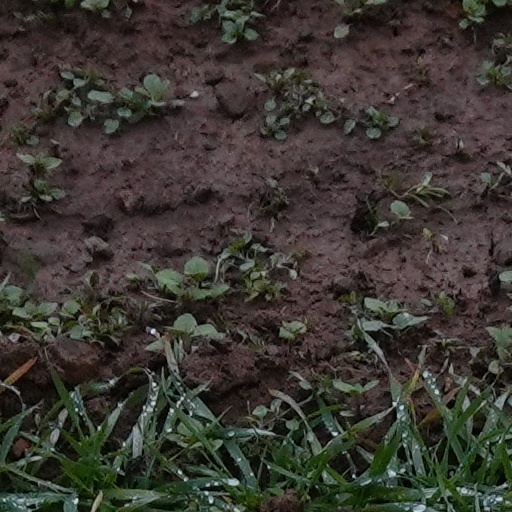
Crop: wheat